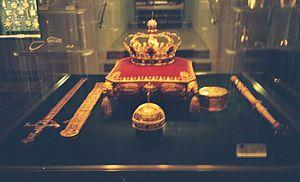
La résidence de Munich, appelée aussi palais de la Résidence, était le château des ducs, princes-électeurs et rois de Bavière, au cœur de Munich. Elle comporte dix cours et 130 pièces réparties en trois ensembles : les appartements royaux, jusqu'à la Max-Joseph-Platz, l'Ancienne Résidence, jusqu'à la Residenzstraße et le bâtiment de la salle des fêtes, jusqu'aux jardins de cour.